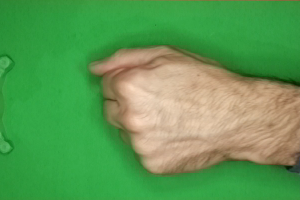
Label: rock